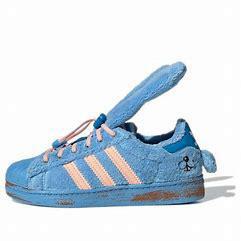
Brand: adidas
Model: originals BP Adidas Originals Superstar 360 C